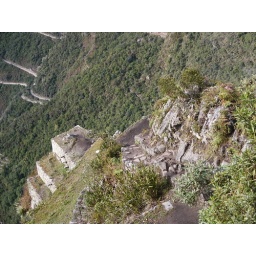
ruins and rocks below the peak of Waynapicchu. Note the road on the left snaking up the mountain to Machu Picchu.